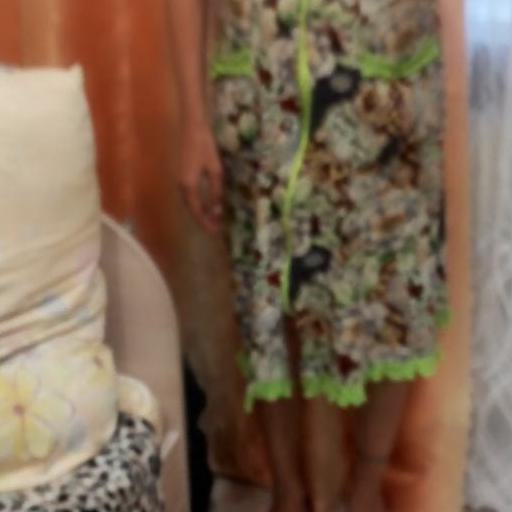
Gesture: no_gesture